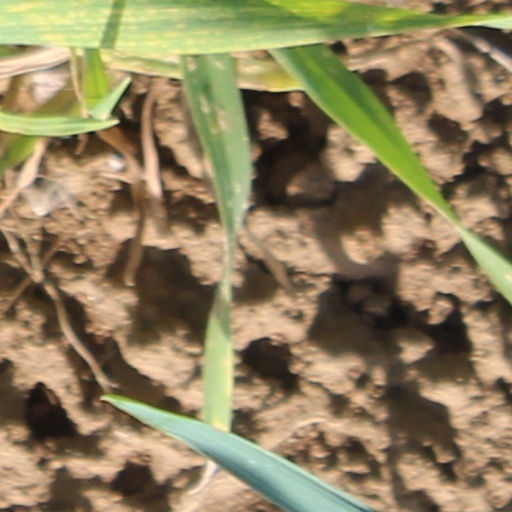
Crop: wheat